Zane Grey

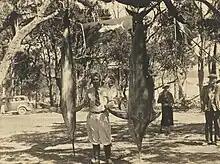
Grey with striped marlin, Bermagui, Australia, 1936 (photographer, T.C. Roughley)

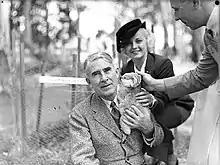
Grey at Koala Park holding a koala during a visit to Australia in December 1935

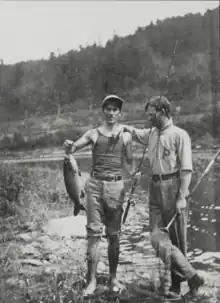
Zane and R.C. Grey showing off a small-mouth bass

Zane Grey had become a household name; thereafter, Harper eagerly received all his manuscripts. Other publishers caught on to the commercial potential of the Western novel. Max Brand and Ernest Haycox were among the most notable of other writers of Westerns. Grey's publishers paired his novels with some of the best illustrators of the time, including N. C. Wyeth, Frank Schoonover, Douglas Duer, W. Herbert Dunton, W. H. D. Koerner, and Charles Russell.